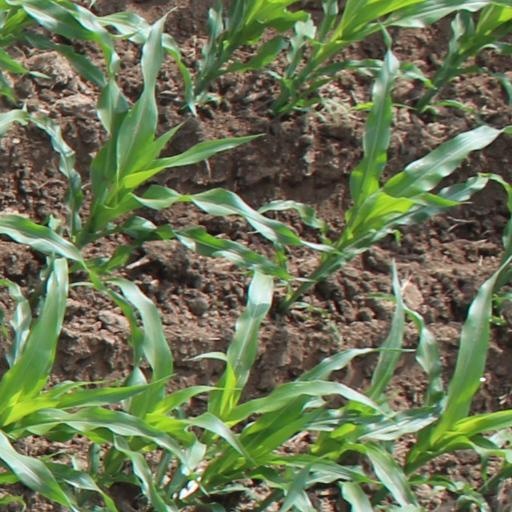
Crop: maize; corn